Andrés de Urdaneta

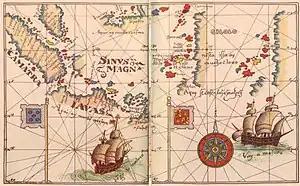
Detail of the 1529 Padron Real illustrating the Spanish claim that the Spice Islands actually fell within the Spanish rather than Portuguese sphere.

The seven-ship fleet left the harbor of A Coruña on July 24, 1525. Much of what is known about the expedition and its aftermath comes from Urdaneta's detailed journals and charts. The voyage was long and difficult. Two ships deserted rather than risk passage through the Magellan Straits and four ships were lost to terrible storms encountered in the Pacific. A year into the voyage the crew suffered from scurvy and both Loaísa and Elcano died. By the time the one remaining ship, "Santa Maria de la Victoria", reached the Spice Islands in October 1526, only 105 of the original 450 crewmen remained.